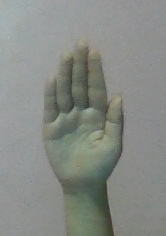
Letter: seen